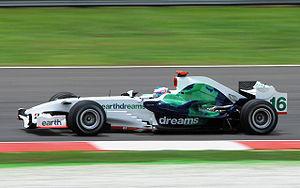
Brawn GP Formula One Team ou plus simplement Brawn GP est une ancienne écurie de Formule 1 britannique créée le 6 mars 2009 pour débuter en compétition à l'occasion du championnat du monde de Formule 1 2009 qu'elle a remporté avec Jenson Button avant d'être rachetée par Mercedes Grand Prix. Une seule saison, disputée au sommet et couronnée de succès, fait de Brawn GP un cas singulier dans l'histoire de la Formule 1.
Jenson Alexander Lyons Button né le 19 janvier 1980 à Frome dans le Somerset, est un pilote automobile britannique. Il dispute dix-sept saisons en Formule 1, de 2000 à 2016 et prend 305 départs. Il devient champion du monde en 2009, au volant d'une Brawn-Mercedes. Il est MBE depuis 2009,